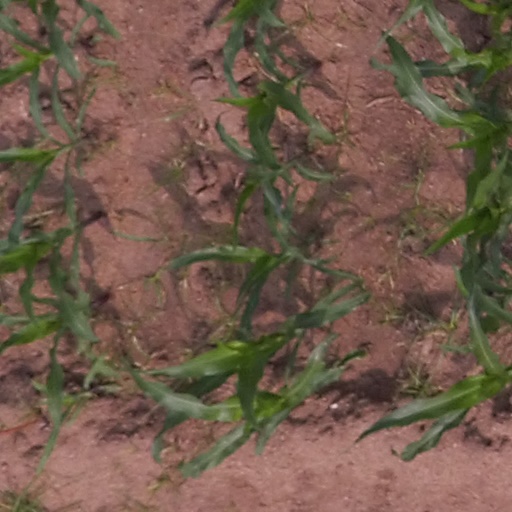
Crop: maize; corn